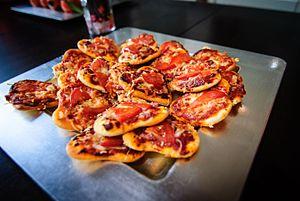
Une pizzetta est une petite pizza pouvant être considérée comme un hors-d'œuvre d'un diamètre d’environ huit centimètres ou bien comme une petite pizza pour une personne.